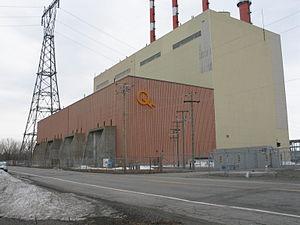
La centrale de Tracy, au Québec.
La centrale thermique de Tracy est une centrale thermique au mazout lourd d'une capacité de 660 mégawatts construite à compter de 1962 par la Shawinigan Water and Power Company puis complétée par Hydro-Québec après l'étatisation des compagnies d'électricité au Québec. Mise en service entre 1964 et 1968, elle est située sur le bord du fleuve Saint-Laurent à Sorel-Tracy, une ville de la Montérégie.